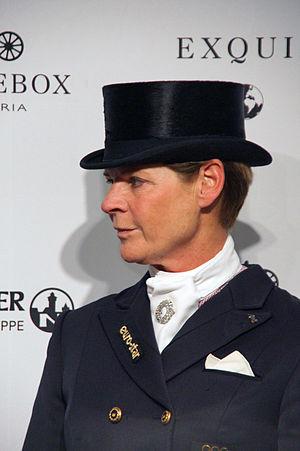
Ulla Salzgeber est une cavalière de dressage allemande.